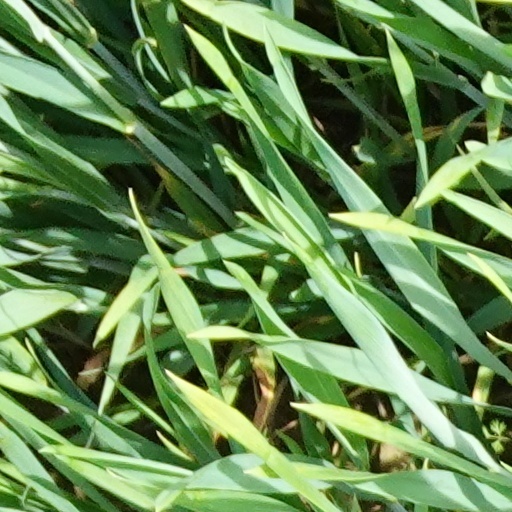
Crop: wheat